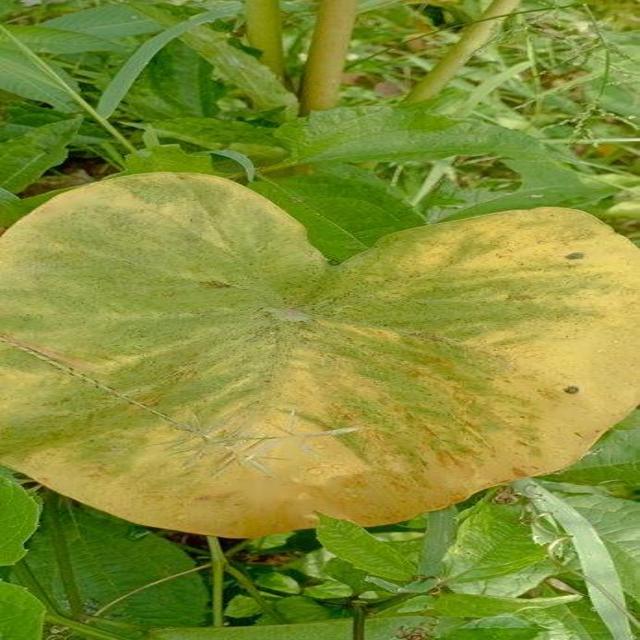
Label: Late_Blight